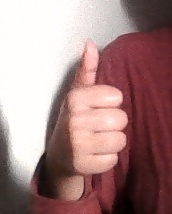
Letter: aleff